Lithuanian Wars of Independence

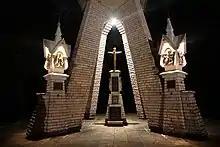
Memorial in Kennebunkport, Maine to Lithuanians who died in the Lithuanian Wars of Independence

As revolution broke out in Germany, the German government withdrew support for the Treaty of Brest-Litovsk, which had ceded Lithuania independence from Soviet Russia on November 5, 1918. Meanwhile, the Soviet Russian government renounced the treaty on November 13. The Bolsheviks attempted to conquer Lithuania from the east as part of their global proletarian revolution. Elsewhere, the treaty of 1918 had also ceded independence to Armenia, Azerbaijan, and Georgia in the Near East, and Belarus and Ukraine in Eastern Europe. Soviet Russia attacked these nations as well. But whereas they did fall, Lithuania and Poland would not.